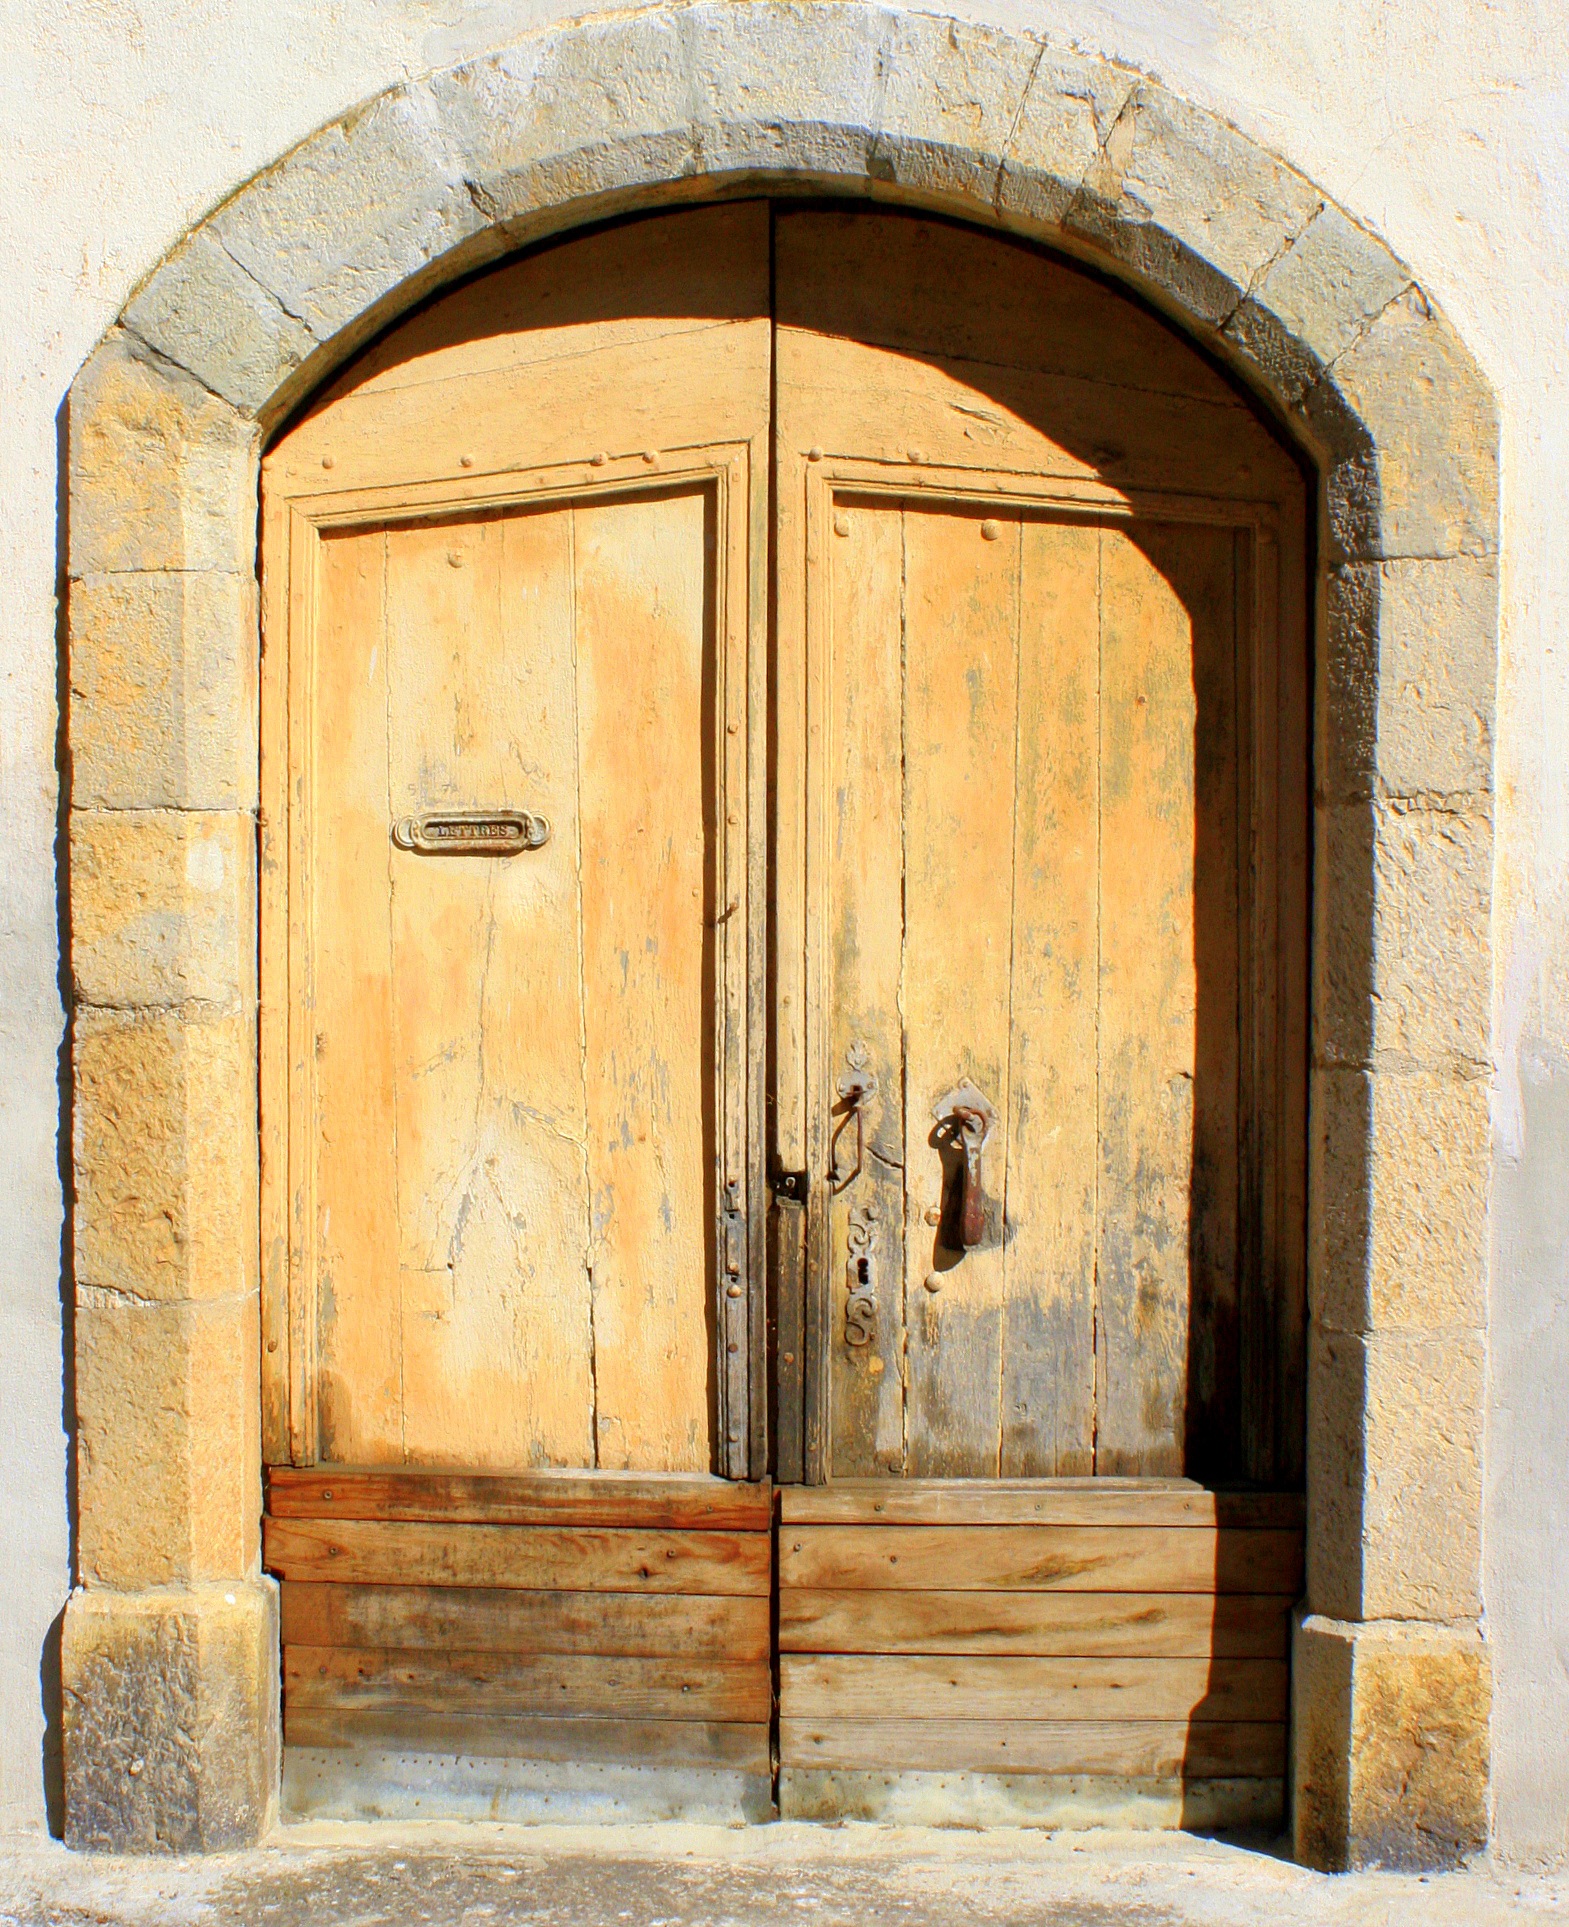
architecture, wood, house, window, building, old, home, wall, stone, france, arch, entrance, facade, residence, property, exterior, residential, furniture, door, doorway, front door, wooden, front, fr, languedoc, entry, door handle, front of house, ancient history, opening door